Roman Catholic Diocese of Nalgonda

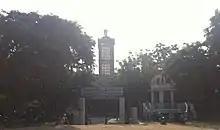
Mariarani Cathedral, Nalgonda

The Roman Catholic Diocese of Nalgonda is a diocese located in the city of Nalgonda in the ecclesiastical province of Hyderabad in India.